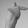
ASL letter: T